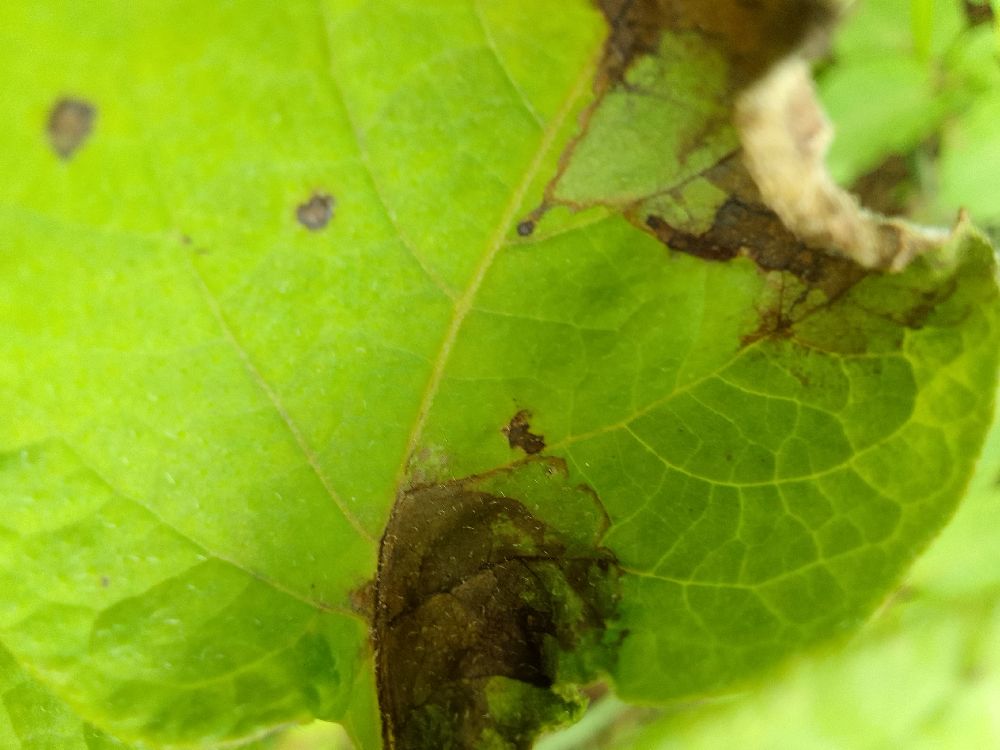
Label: Late blight